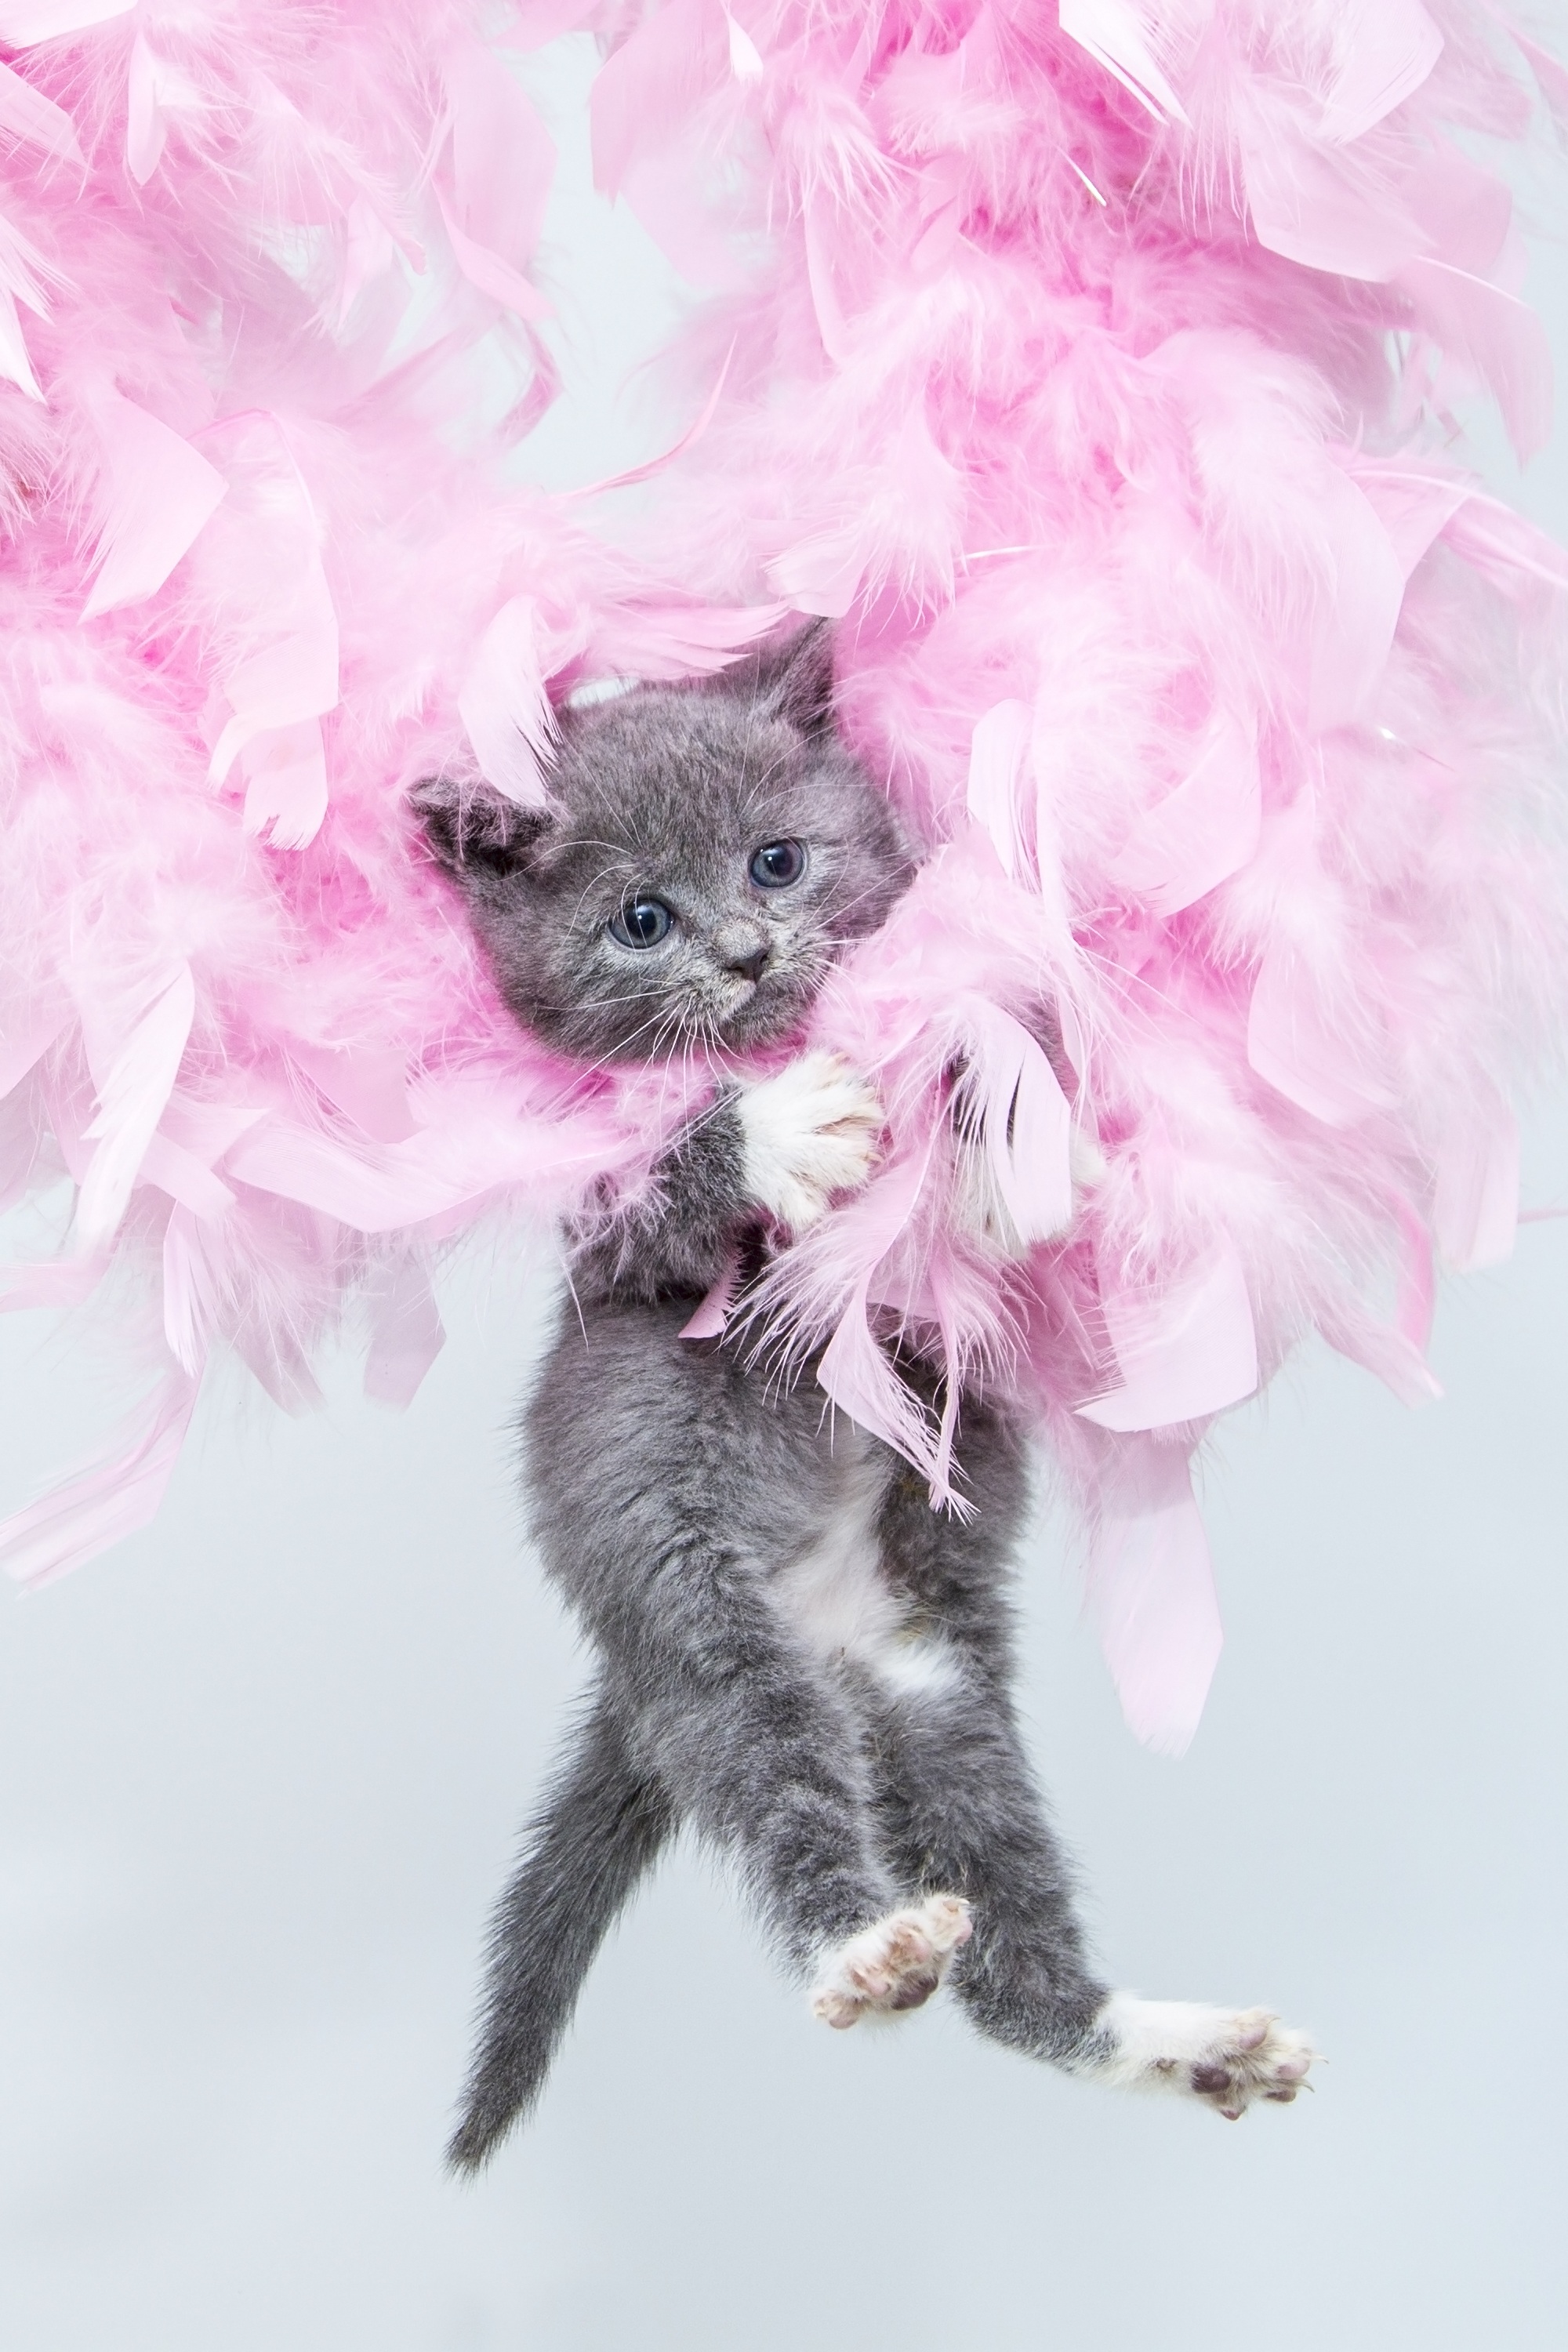
kitten, cat, mammal, pink, pussy, vertebrate, persian, small to medium sized cats, cat like mammal